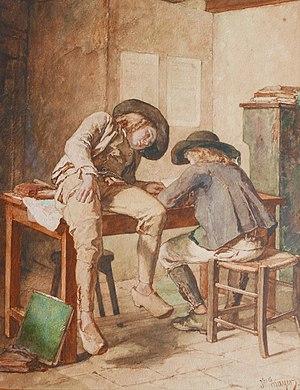
Un jeune garçon est assis sur la table où un autre fait ses devoirs. Habits traditionnels bretons.
Jean-Baptiste Jules Trayer, né le 20 août 1824 à Paris, et mort dans la même ville le 1ᵉʳ janvier 1909, est un peintre français.